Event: Typhoon Ruby
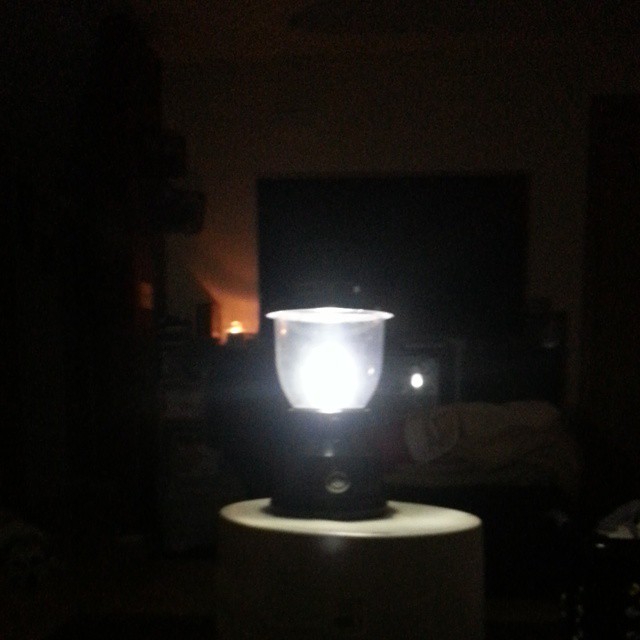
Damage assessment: no_damage